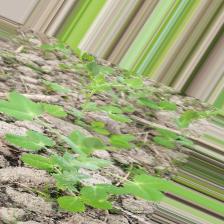
Label: Powdery Mildew